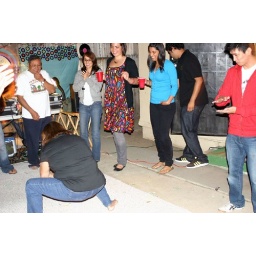
brown girl in the ring, tra-la-la-la-la, Belize's finest